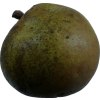
Label: pear